Siciliana chicken

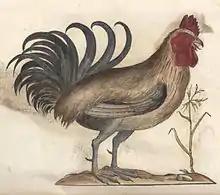
"Gallus turcicus", from the "Ornithologiae tomus alter" of Ulisse Aldrovandi (1522–1605)

The Siciliana appears to derive from ancient inter-breeding of local Sicilian birds with North African stock such as the rose-combed Berbera breed or the Tripolitana described by Tucci. These birds may have been similar to the "Gallus turcicus" described by Ulisse Aldrovandi in 1600. Chickens similar to the Siciliana are depicted in sixteenth-century paintings in the Vatican Museums and the Galleria Borghese in Rome, and in Florence and Paris.